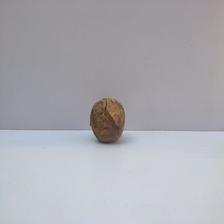
Size: Spoiled